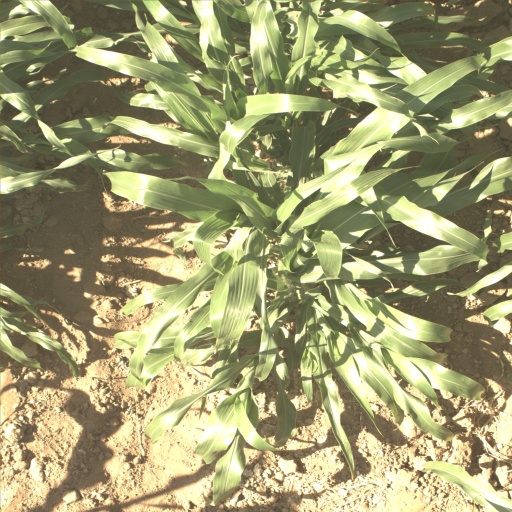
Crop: sorghum